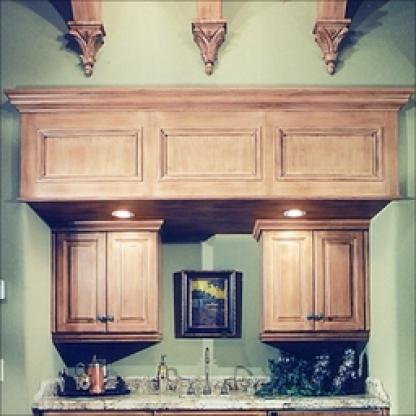
Scene: Indoor